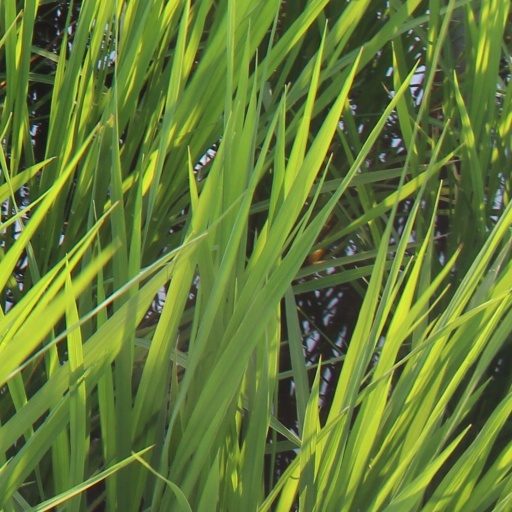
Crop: rice